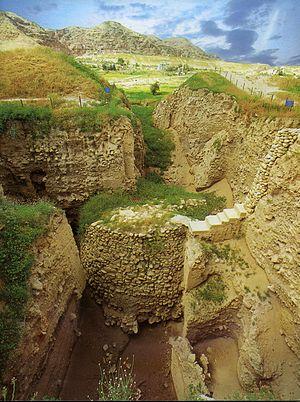
Tell es-Sultan est un site archéologique de Cisjordanie, situé à deux kilomètres au nord du centre de Jéricho dans la plaine de la vallée du Jourdain et à environ 10 kilomètres au nord de la mer Morte. Il s’agit d’un grand monticule artificiel de 21 mètres de haut et d’une superficie d’environ un hectare. Se trouvant à une profondeur de 258 mètres sous le niveau de la mer, ce lieu est considéré comme le point le plus bas de la surface de la terre. Le tell a été habité à partir du Xe millénaire av. J.-C. et a été appelé « la plus vieille ville du monde », avec de nombreuses découvertes archéologiques importantes. Le site se distingue également par son rôle dans l'histoire de l'archéologie levantine. Le site est inscrit sur la liste indicative du patrimoine mondial de l'UNESCO.